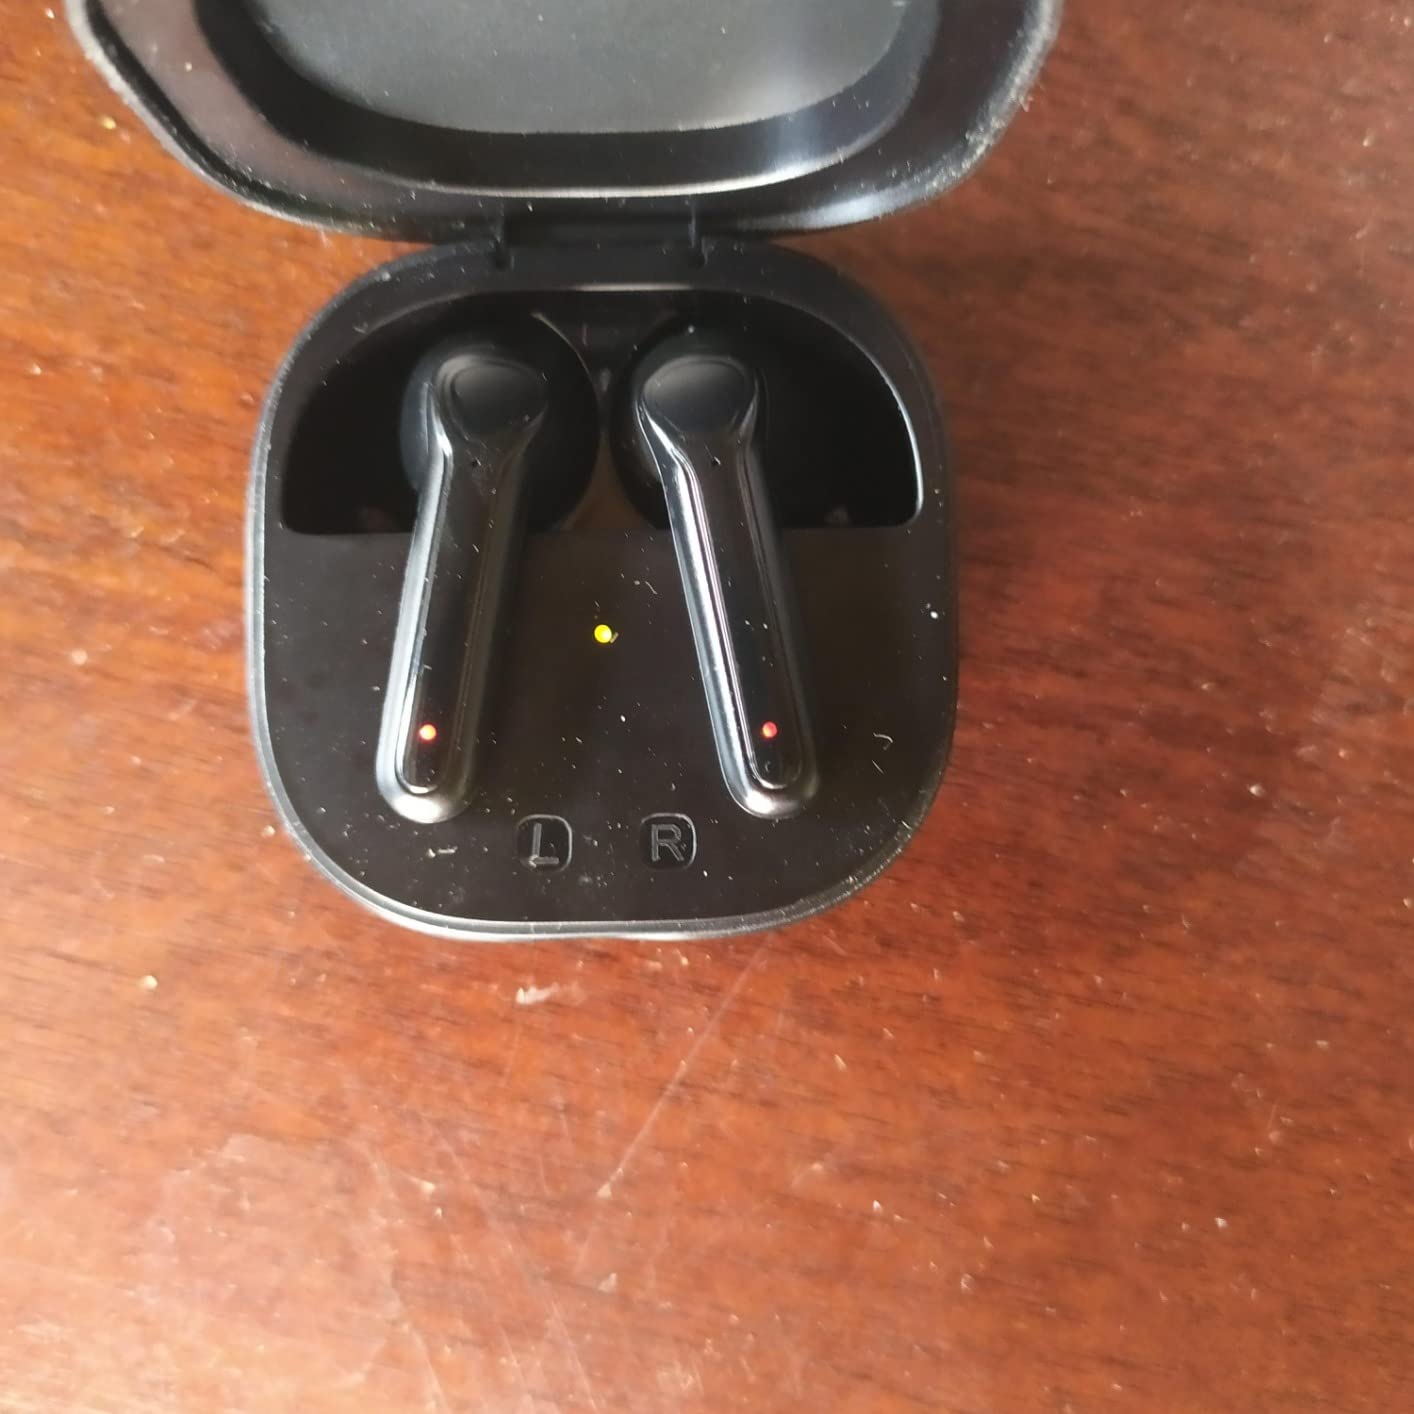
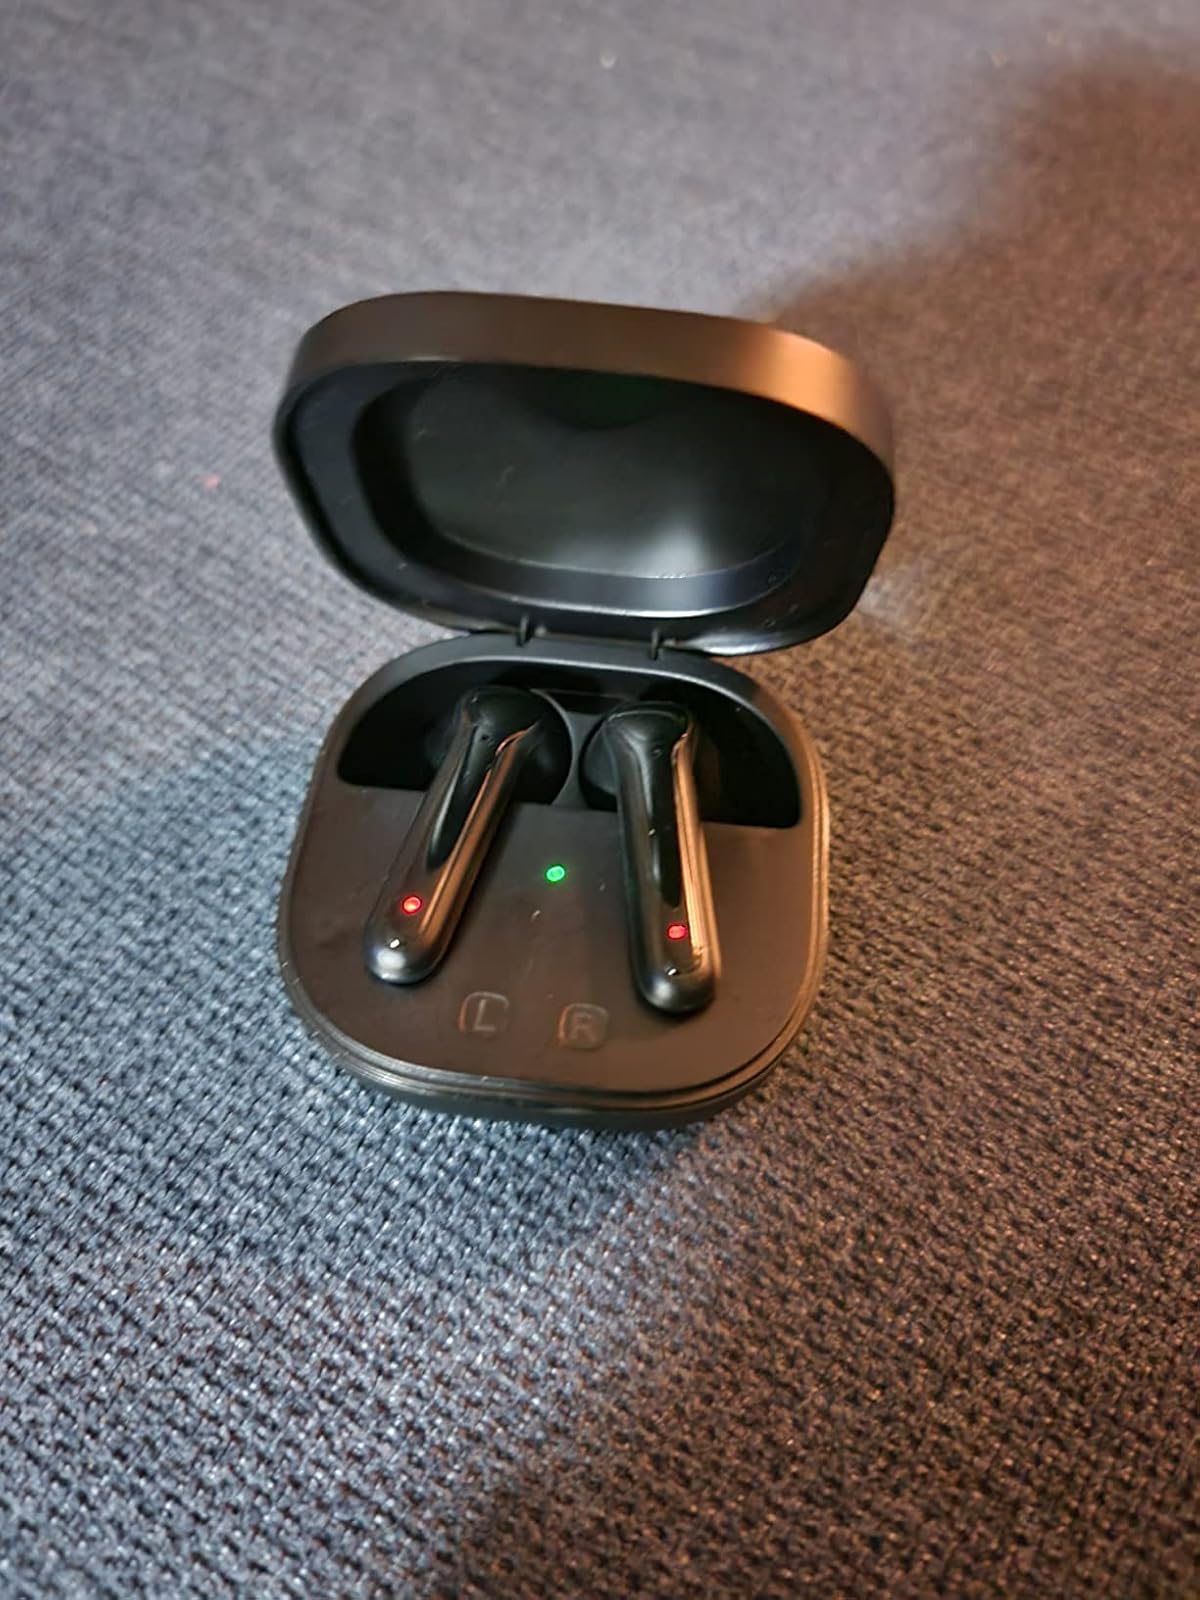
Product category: earbuds
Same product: yes